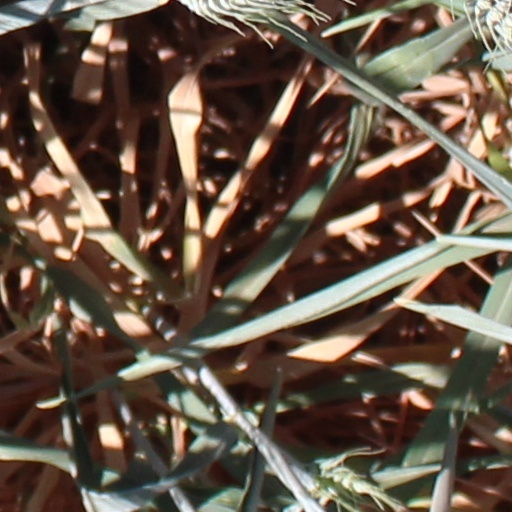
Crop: wheat